Illinois

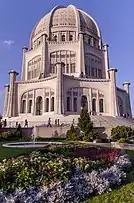
The Baháʼí House of Worship in Wilmette, Illinois

Illinois has three major geographical divisions. Northern Illinois is dominated by Chicago metropolitan area, or Chicagoland, which is the city of Chicago and its suburbs, and the adjoining exurban area into which the metropolis is expanding. As defined by the federal government, the Chicago metro area includes several counties in Illinois, Indiana, and Wisconsin, and has a population of over 9.8 million. Chicago itself is a cosmopolitan city, densely populated, industrialized, the transportation hub of the nation, and settled by a wide variety of ethnic groups. The city of Rockford, Illinois's third-largest city and center of the state's fourth largest metropolitan area, sits along Interstates 39 and 90 some northwest of Chicago. The Quad Cities region, located along the Mississippi River in northern Illinois, had a population of 381,342 in 2011.